You Bet Your Life

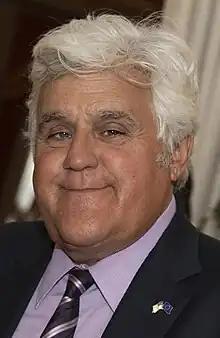
Jay Leno, host of 2021–23 version

In September 2020, it was announced that Fox First Run would reboot the show in syndication, which premiered on September 13, 2021, with Jay Leno as host. Carsey-Werner's Tom Werner will return as executive producer. It was stated that the revival would also include bits carried over from Leno's tenure on "The Tonight Show" and "The Jay Leno Show", such as Headlines, and that Kevin Eubanks, who had been Leno's bandleader on "The Tonight Show" from 1995 to 2009 and for a brief time in 2010, and "The Jay Leno Show" (as the Primetime band). and comic foil for much of his run on "Tonight", would serve as sidekick; Leno plans on avoiding any political or topical humor to keep the show evergreen.